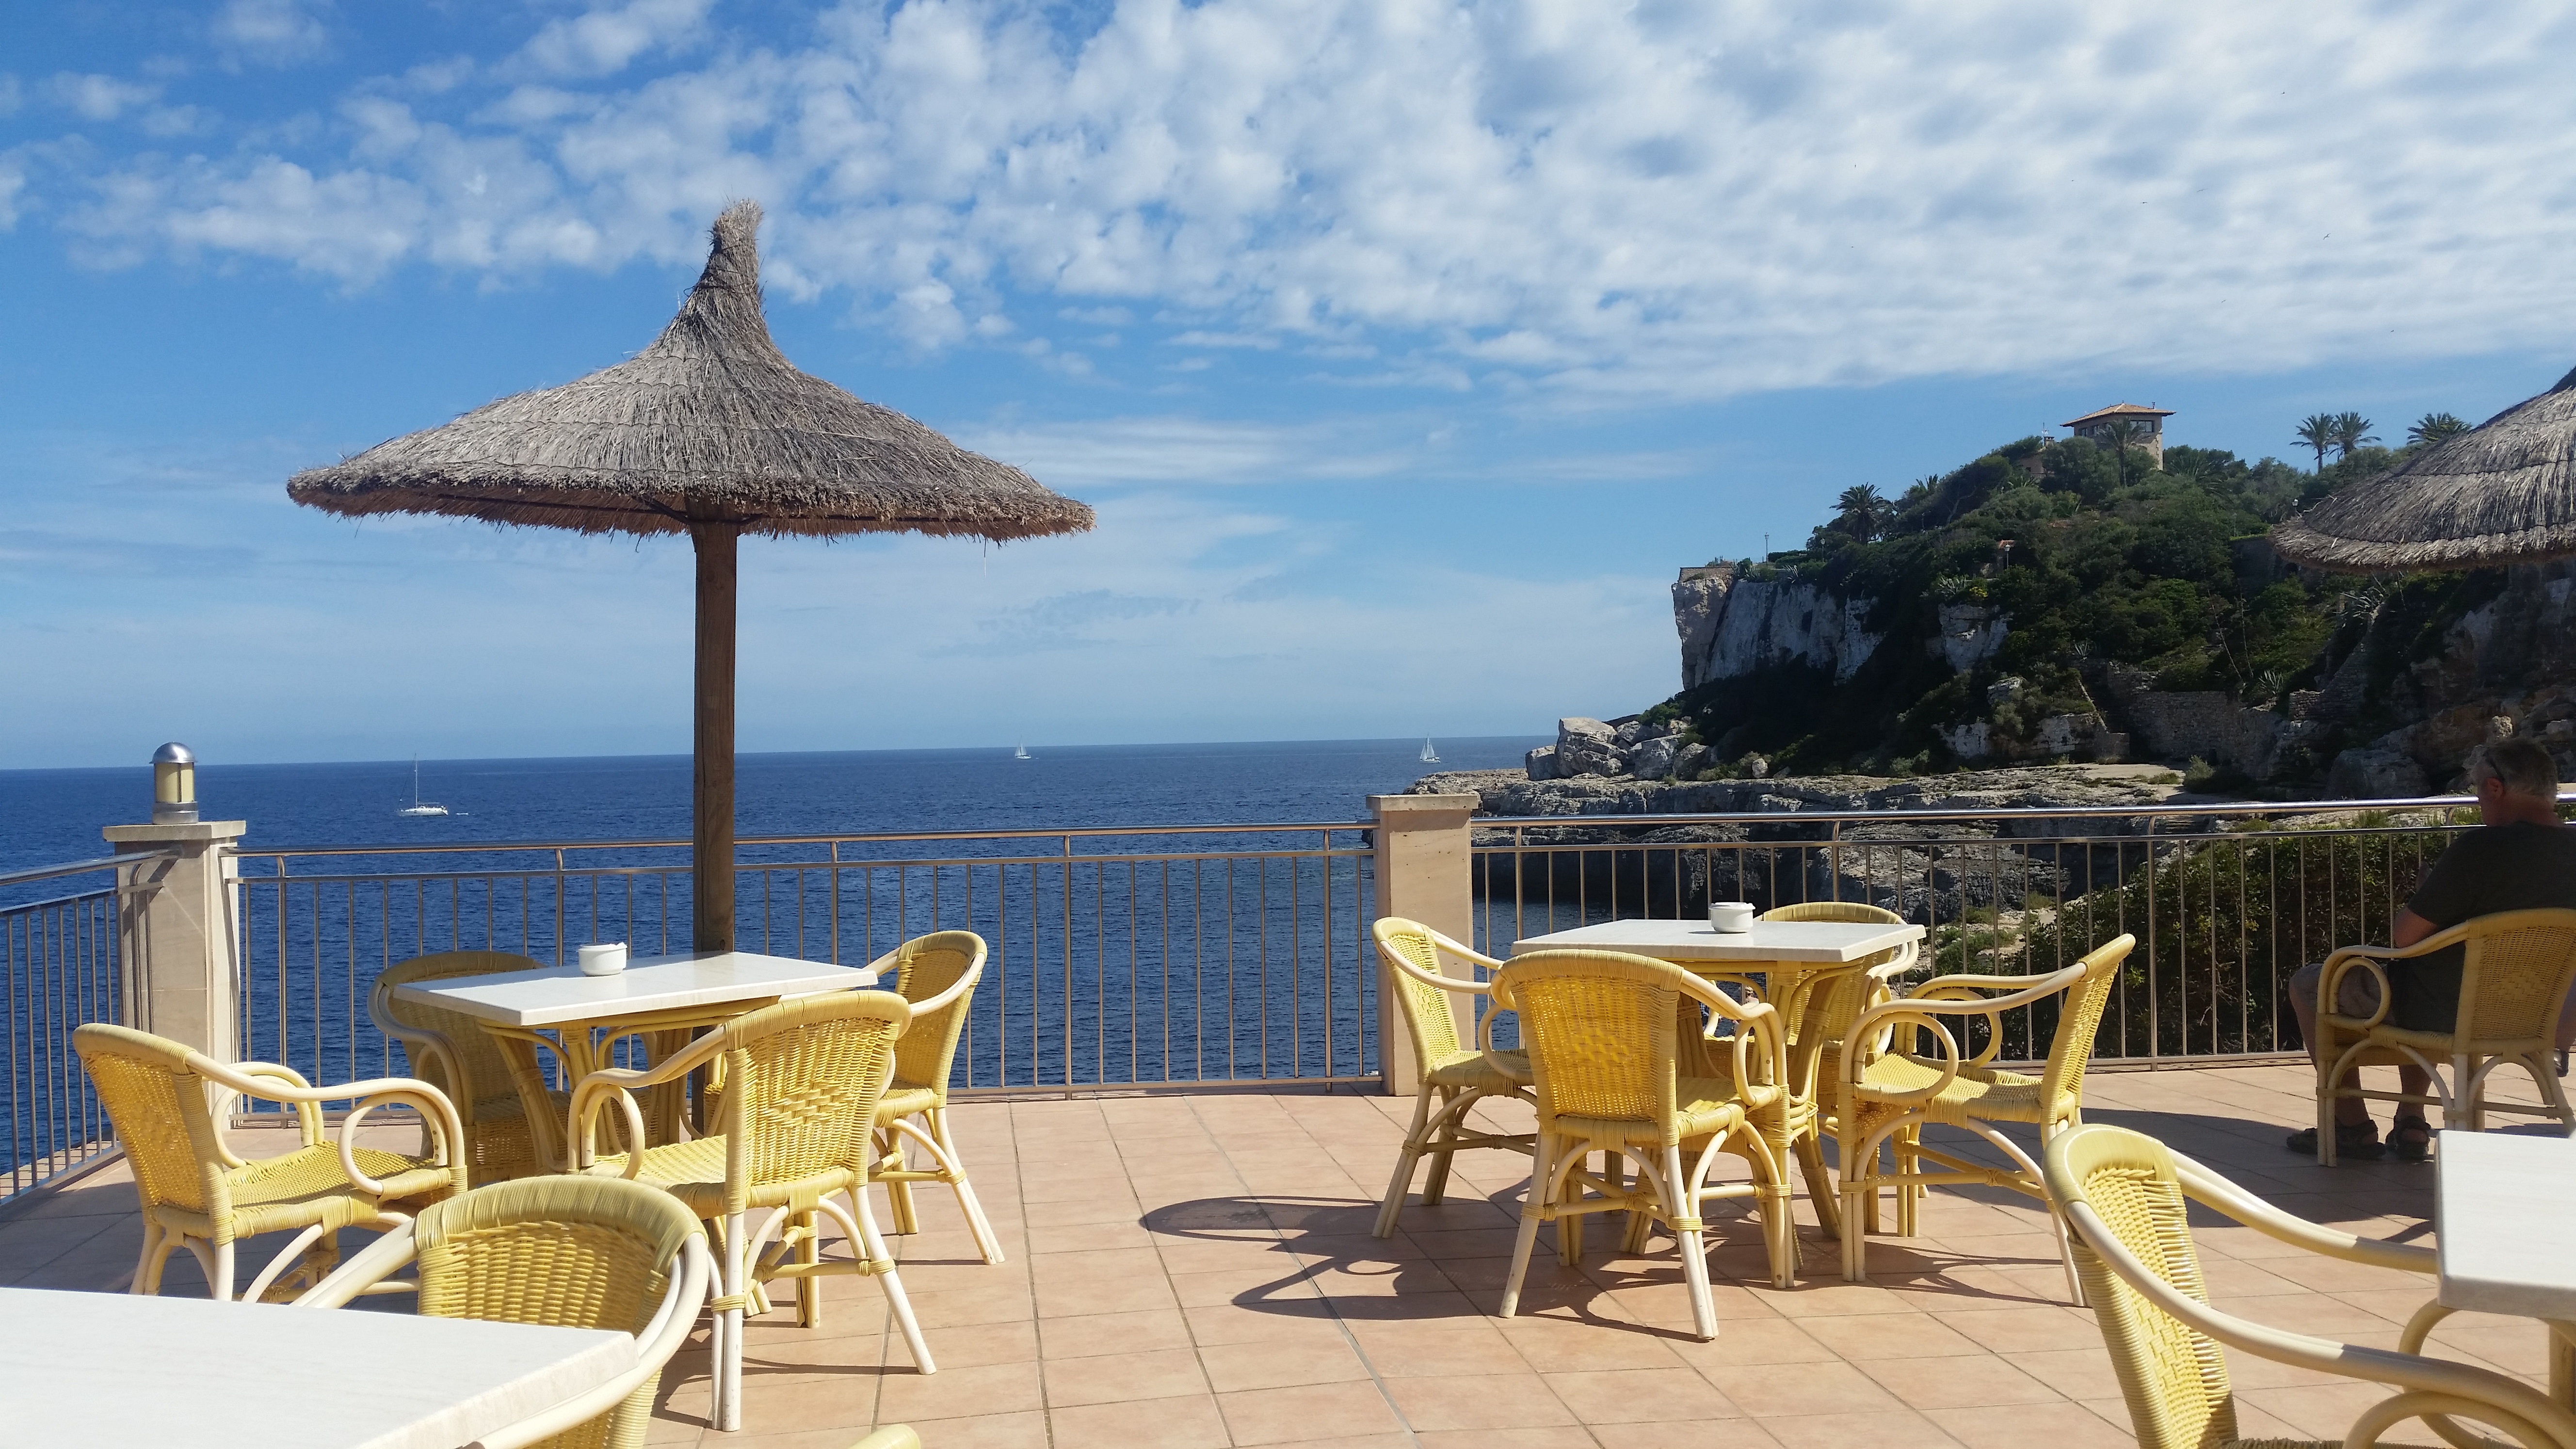
beach, sea, cafe, villa, restaurant, palace, vacation, cottage, tourism, leisure, terrace, resort, estate, caribbean